Carl Richard Jacobi

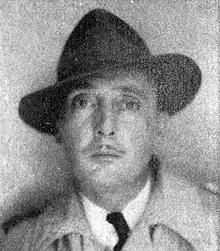
Carl Jacobi c. 1954

Carl Richard Jacobi (July 10, 1908 – August 25, 1997) was an American journalist and writer. He wrote short stories in the horror and fantasy genres for the pulp magazine market, appearing in such pulps of the bizarre and uncanny as "Weird Tales", "Ghost Stories", "Startling Stories", "Thrilling Wonder Stories" and "Strange Stories". He also wrote stories of crime and adventure which appeared in such pulps as "Thrilling Adventures", "Complete Stories", "Top-Notch", "Short Stories", "The Skipper", "Doc Savage" and "Dime Adventures Magazine". Jacobi also produced some science fiction, mainly space opera, published in such magazines as "Planet Stories". He was one of the last surviving pulp-fictioneers to have contributed to the legendary American horror magazine "Weird Tales" during its "glory days" (the 1920s and 1930s). His stories have been translated into French, Swedish, Danish, Russian and Dutch.